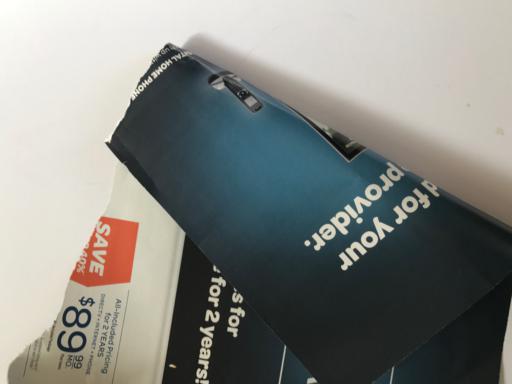
Waste category: paper